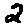
Label: 2